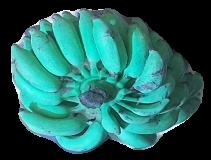
Variety: elakki-bale
Grade: grade3